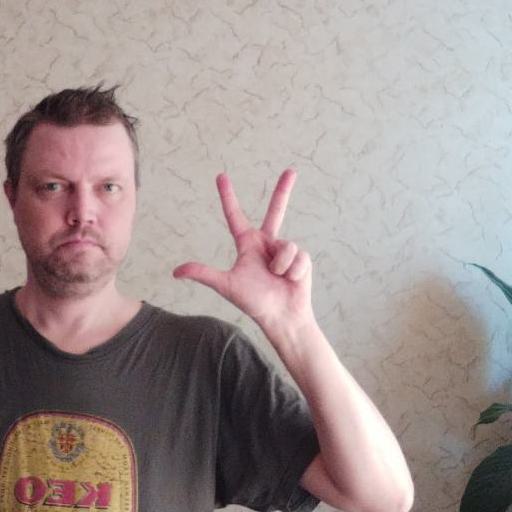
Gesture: three2